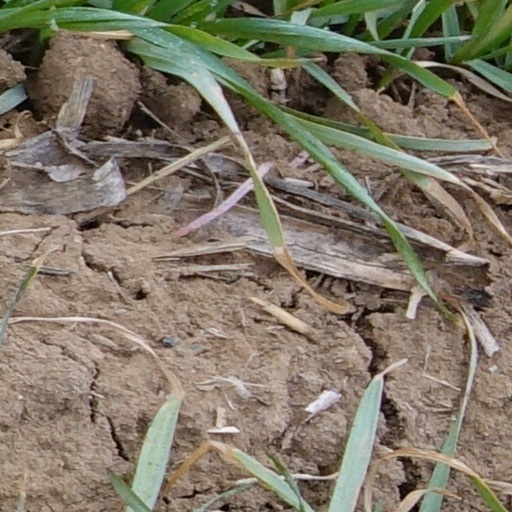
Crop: wheat